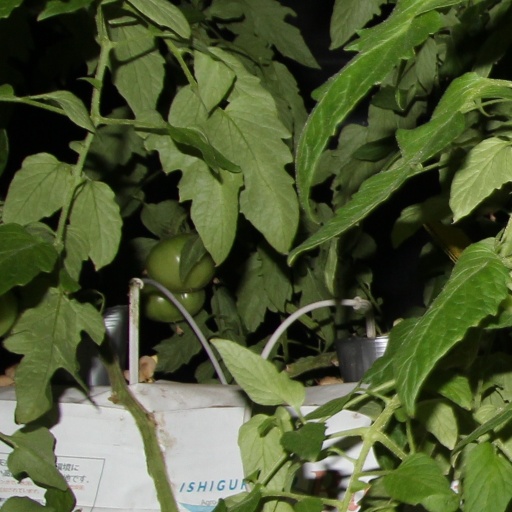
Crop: tomato